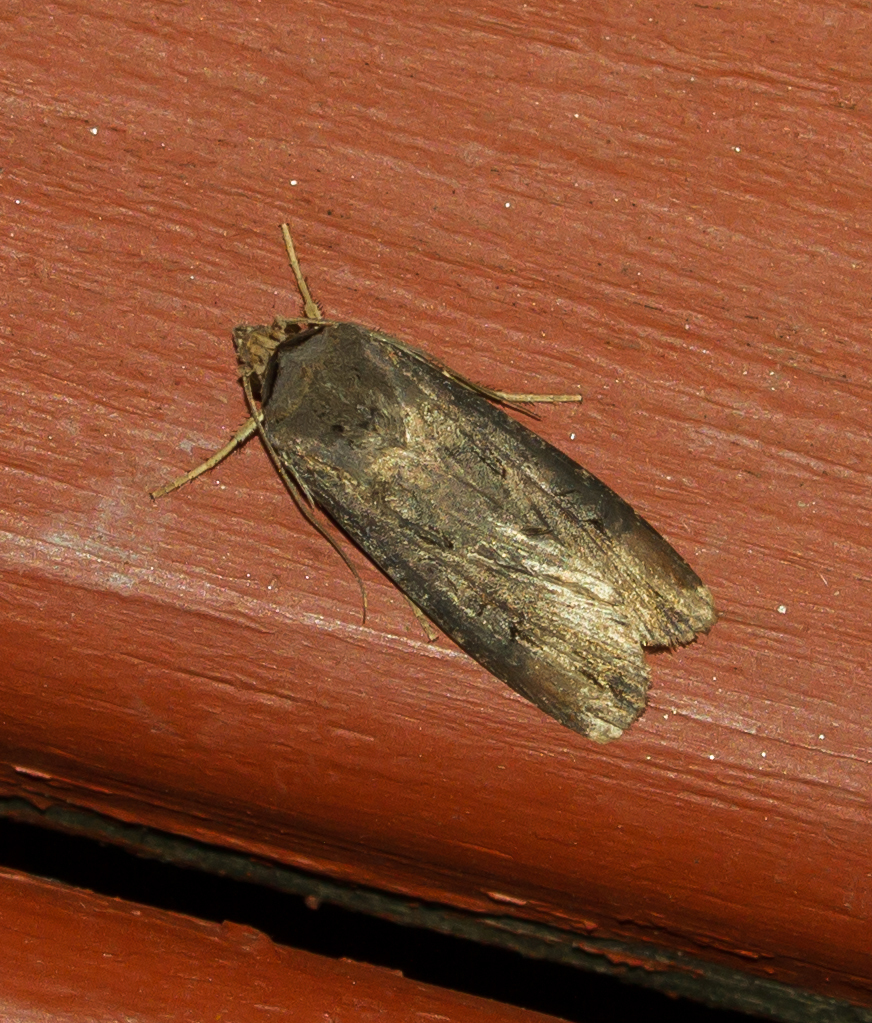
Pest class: cutworms